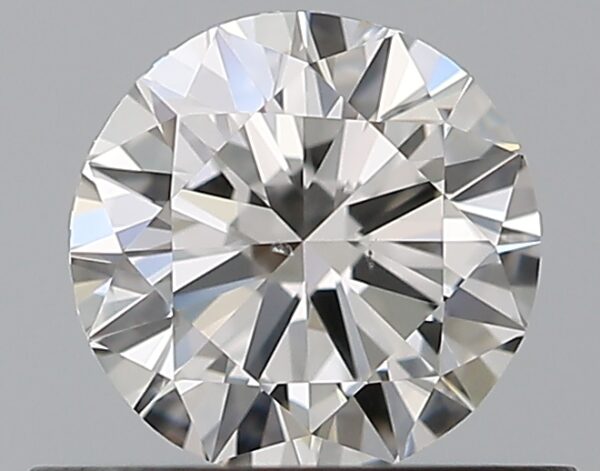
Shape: round
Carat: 0.5
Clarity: VS2
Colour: G
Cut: VG
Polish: EX
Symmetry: GD
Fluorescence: N
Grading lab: GIA
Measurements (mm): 5.03 x 5.09 x 3.08